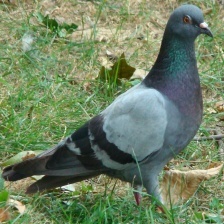
Species: ROCK DOVE
Scientific name: COLUMBA LIVIA